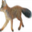
Label: fox